Roger Wicker

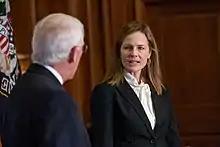
Supreme Court nominee Judge Amy Coney Barrett and U.S. Senator Roger Wicker.

In the Senate, Wicker is a member of the Senate Republicans' whip team and has repeatedly introduced a bill to overturn "Roe v. Wade", the Supreme Court decision ruling abortion bans unconstitutional. Wicker called the Affordable Care Act the "great fight for the rest of this term, maybe our lifetimes" and later introduced a bill to enable state officials to challenge the law. In the interest of protecting gun owners, he amended a fiscal 2010 transportation spending bill to allow Amtrak passengers to carry firearms and ammunition in checked baggage.